Béni-Mellal Province

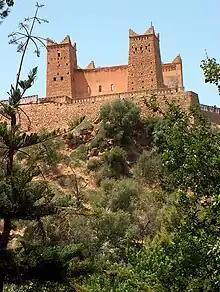
Fortress Beni Mellal

Béni-Mellal is a province in the Moroccan region of Béni Mellal-Khénifra. Its population in 2004 was 946,018.